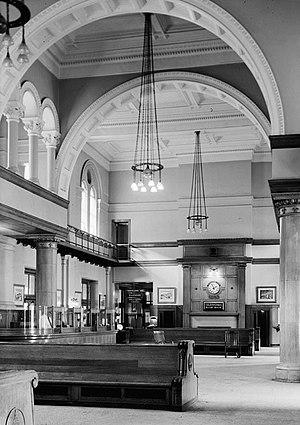
Le Royal Blue est un train appartenant à Baltimore and Ohio Railroad, le train phare de passagers entre New York et Washington DC aux États-Unis à partir de 1890. L'entreprise B&O de Baltimore a également utilisé le nom entre 1890 et 1917 pour l'amélioration du service de passagers entre New York et Washington qui a été lancée dans les années 1890, collectivement surnommée le Royal Blue Line. Utilisant des variantes telles que le Royal Limited et Royal Special pour les trains Royal Blue individuels, B&O a exploité le service en partenariat avec la Reading Railroad et The Central Railroad of New Jersey. Les principales illes intermédiaires desservies étaient Philadelphie, Wilmington et Baltimore. Plus tard, comme l'Europe chancela en raison du carnage de la première Guerre mondiale et que les connotations de la royauté européenne étaient tombés en disgrâce, B&O a discrètement omis la Royal Blue Line de son service de passagers de New York et le Royal Blue a disparu de la programmation de B&O.